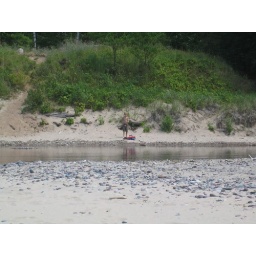
Buddy fishing in the swimming hole nextt o lake superior